Fertek

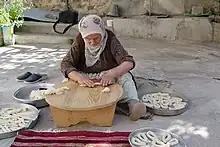
Preparing halka to be baked in tandir

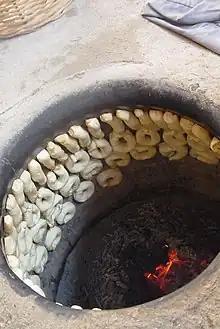
Halka being baked in tandir

As Fertek leaves behind its heritage of culinary culture through the modernizations of our times, it is reminiscent in the minds of many, how the smells of tandoori bread, and "halka" with its oily (pamuk yagi – cotton oil) and milky bread, used to spread from house to house. In addition to these tandoor breads, kavut made with plain, meaty and pastrami and mixed with grape molasses, baked beans made in pots, stuffed meat made in pots, kelles, dücük soup, gicika, mumbar, bossulus, stuffed sugar pare, roasted sugar pare with walnuts, molasses halva, and molasses continue today, albeit in decline. Another important product made in Fertek was wine. Grapes were crushed in large containers manually to make wine, especially for the ceremonies at the church, and to be consumed by the general public. Also, during the fall season, every house made their own processed meat products (sucuk, pastirma), similar to sausage and bacon. The importance of this is obvious in their saying, "may God not leave any house without sucuk and pastirma".